HMS Sea Nymph (P223)

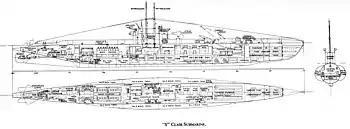
Schematic drawing of a S-class submarine

The S-class submarines were designed to patrol the restricted waters of the North Sea and the Mediterranean Sea. The third batch was slightly enlarged and improved over the preceding second batch of the S-class. The submarines had a length of overall, a beam of and a draught of . They displaced on the surface and submerged. The S-class submarines had a crew of 48 officers and ratings. They had a diving depth of .